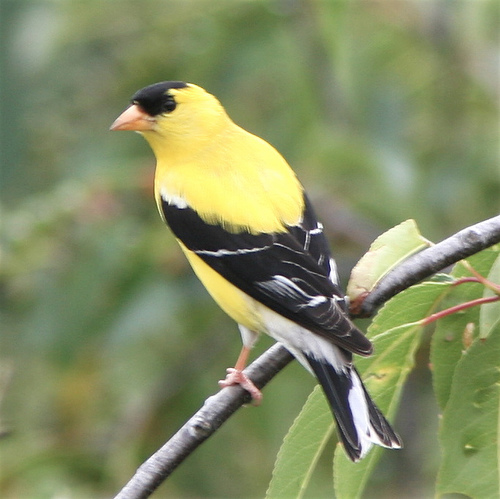
this colorful specimen has a yellow belly and breast with a black crown and white wingbars.
this bird has a yellow body, black crown, and white wingbars.
this bird has a large, curved, orange bill, a black crown, and orange tarsuses and feet.
yellow secondary and bellied bird with white and black primaries.
this is a yellow bird with a black wing, a black crown and an orange bill.
this bird has a mostly yellow body, with a black crown, and black-and-white secondaries and retrices.
this bird has a black crown with a bright yellow nape, throat, belly, and upper wing, with a single white wing bar on black wings.
this bird has a black crown and yellow body, its wings have black secondary and white primary feathers.
this particular bird has a belly that is yellow and white
this bird has orange beck, black spot on top of head, yellow upper body with black, white running thru body and orange feet.
Species: American Goldfinch